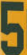
Number: 5